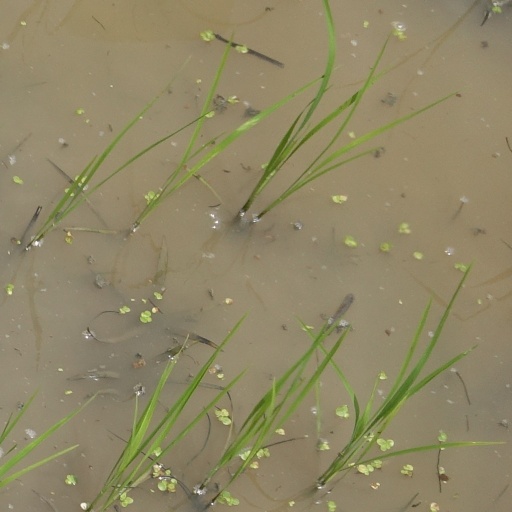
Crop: rice